The Affairs of Anatol

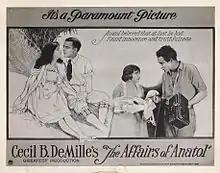
Lobby card

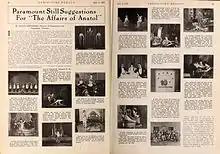
Films stills and suggestions of advertising use

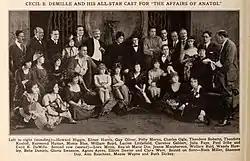
The film's cast

The Affairs of Anatol is a 1921 American silent comedy-drama film directed by Cecil B. DeMille, starring Wallace Reid and Gloria Swanson. The film is based on the 1893 play "Anatol" by Arthur Schnitzler. It was adapted by Jeanie MacPherson for the screen with assistance from Beulah Marie Dix and Elmer Harris. Art direction for the film was done by Paul Iribe.